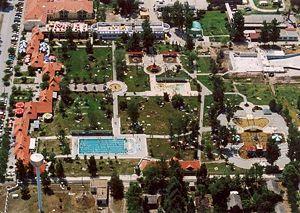
Il y a un bon nombre de villes thermales en Hongrie. Parmi les plus anciennes et les plus visitées se trouvent les stations thermales de Budapest, Hévíz, Hajdúszoboszló, Bükf ürdő, Sárvár et Zalakaros. En 2017, les spas hongrois ont accueilli plus de 900 000 visiteurs, dont environ la moitié étaient des étrangers, originaires d'Autriche, d'Allemagne et de Russie.
Cserkeszőlő est un village et une commune du comitat de Jász-Nagykun-Szolnok en Hongrie.